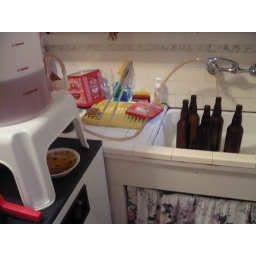
Transferred apple cider from carboy for easier gravity-fed bottling into sink. Filling bottles in the sink with a bottling wand.